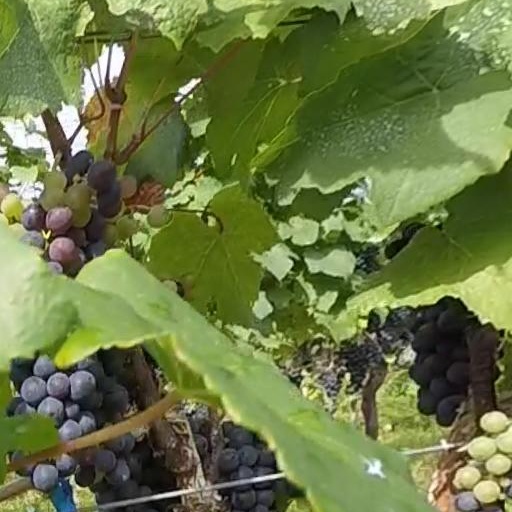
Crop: grape